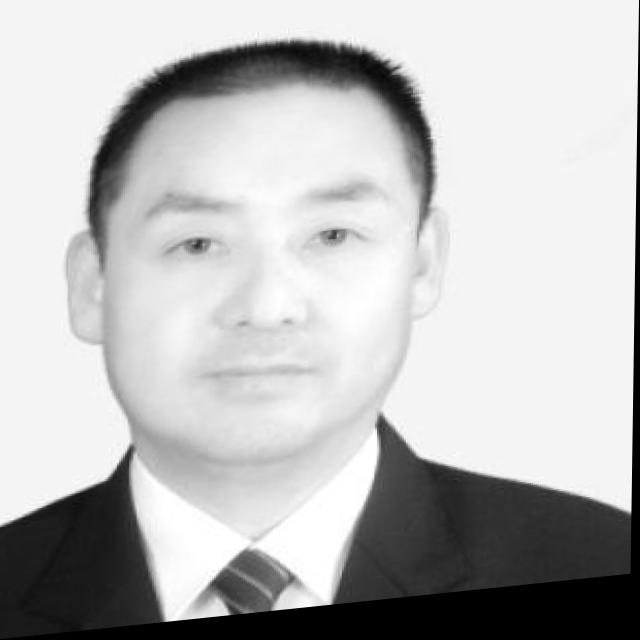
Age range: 45-64